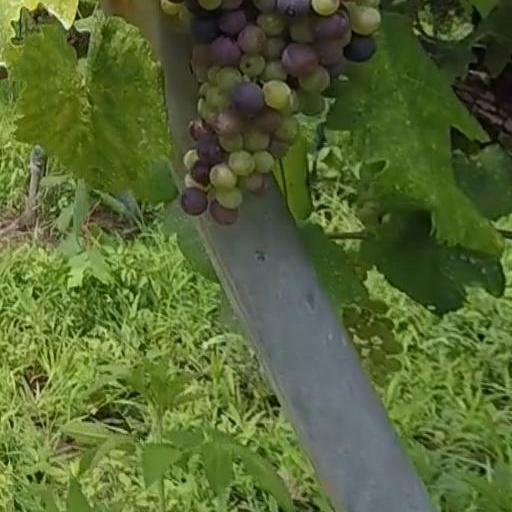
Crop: grape